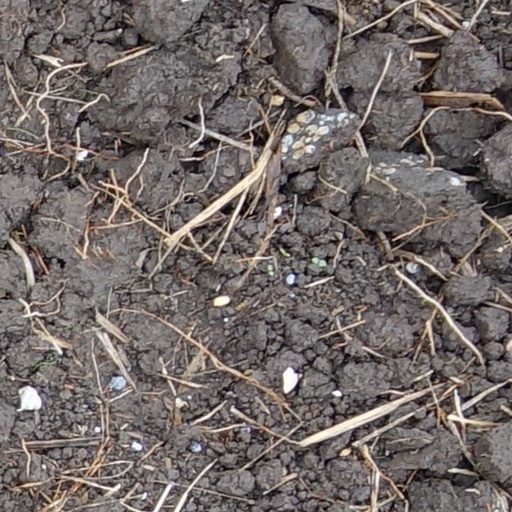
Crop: wheat